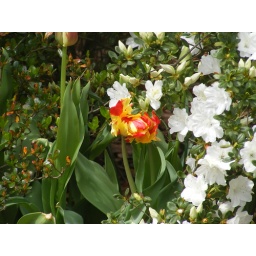
parrot tulip in bloom next to white azaleas